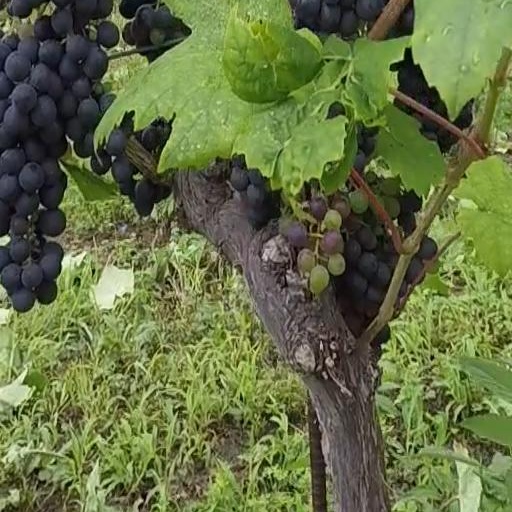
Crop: grape